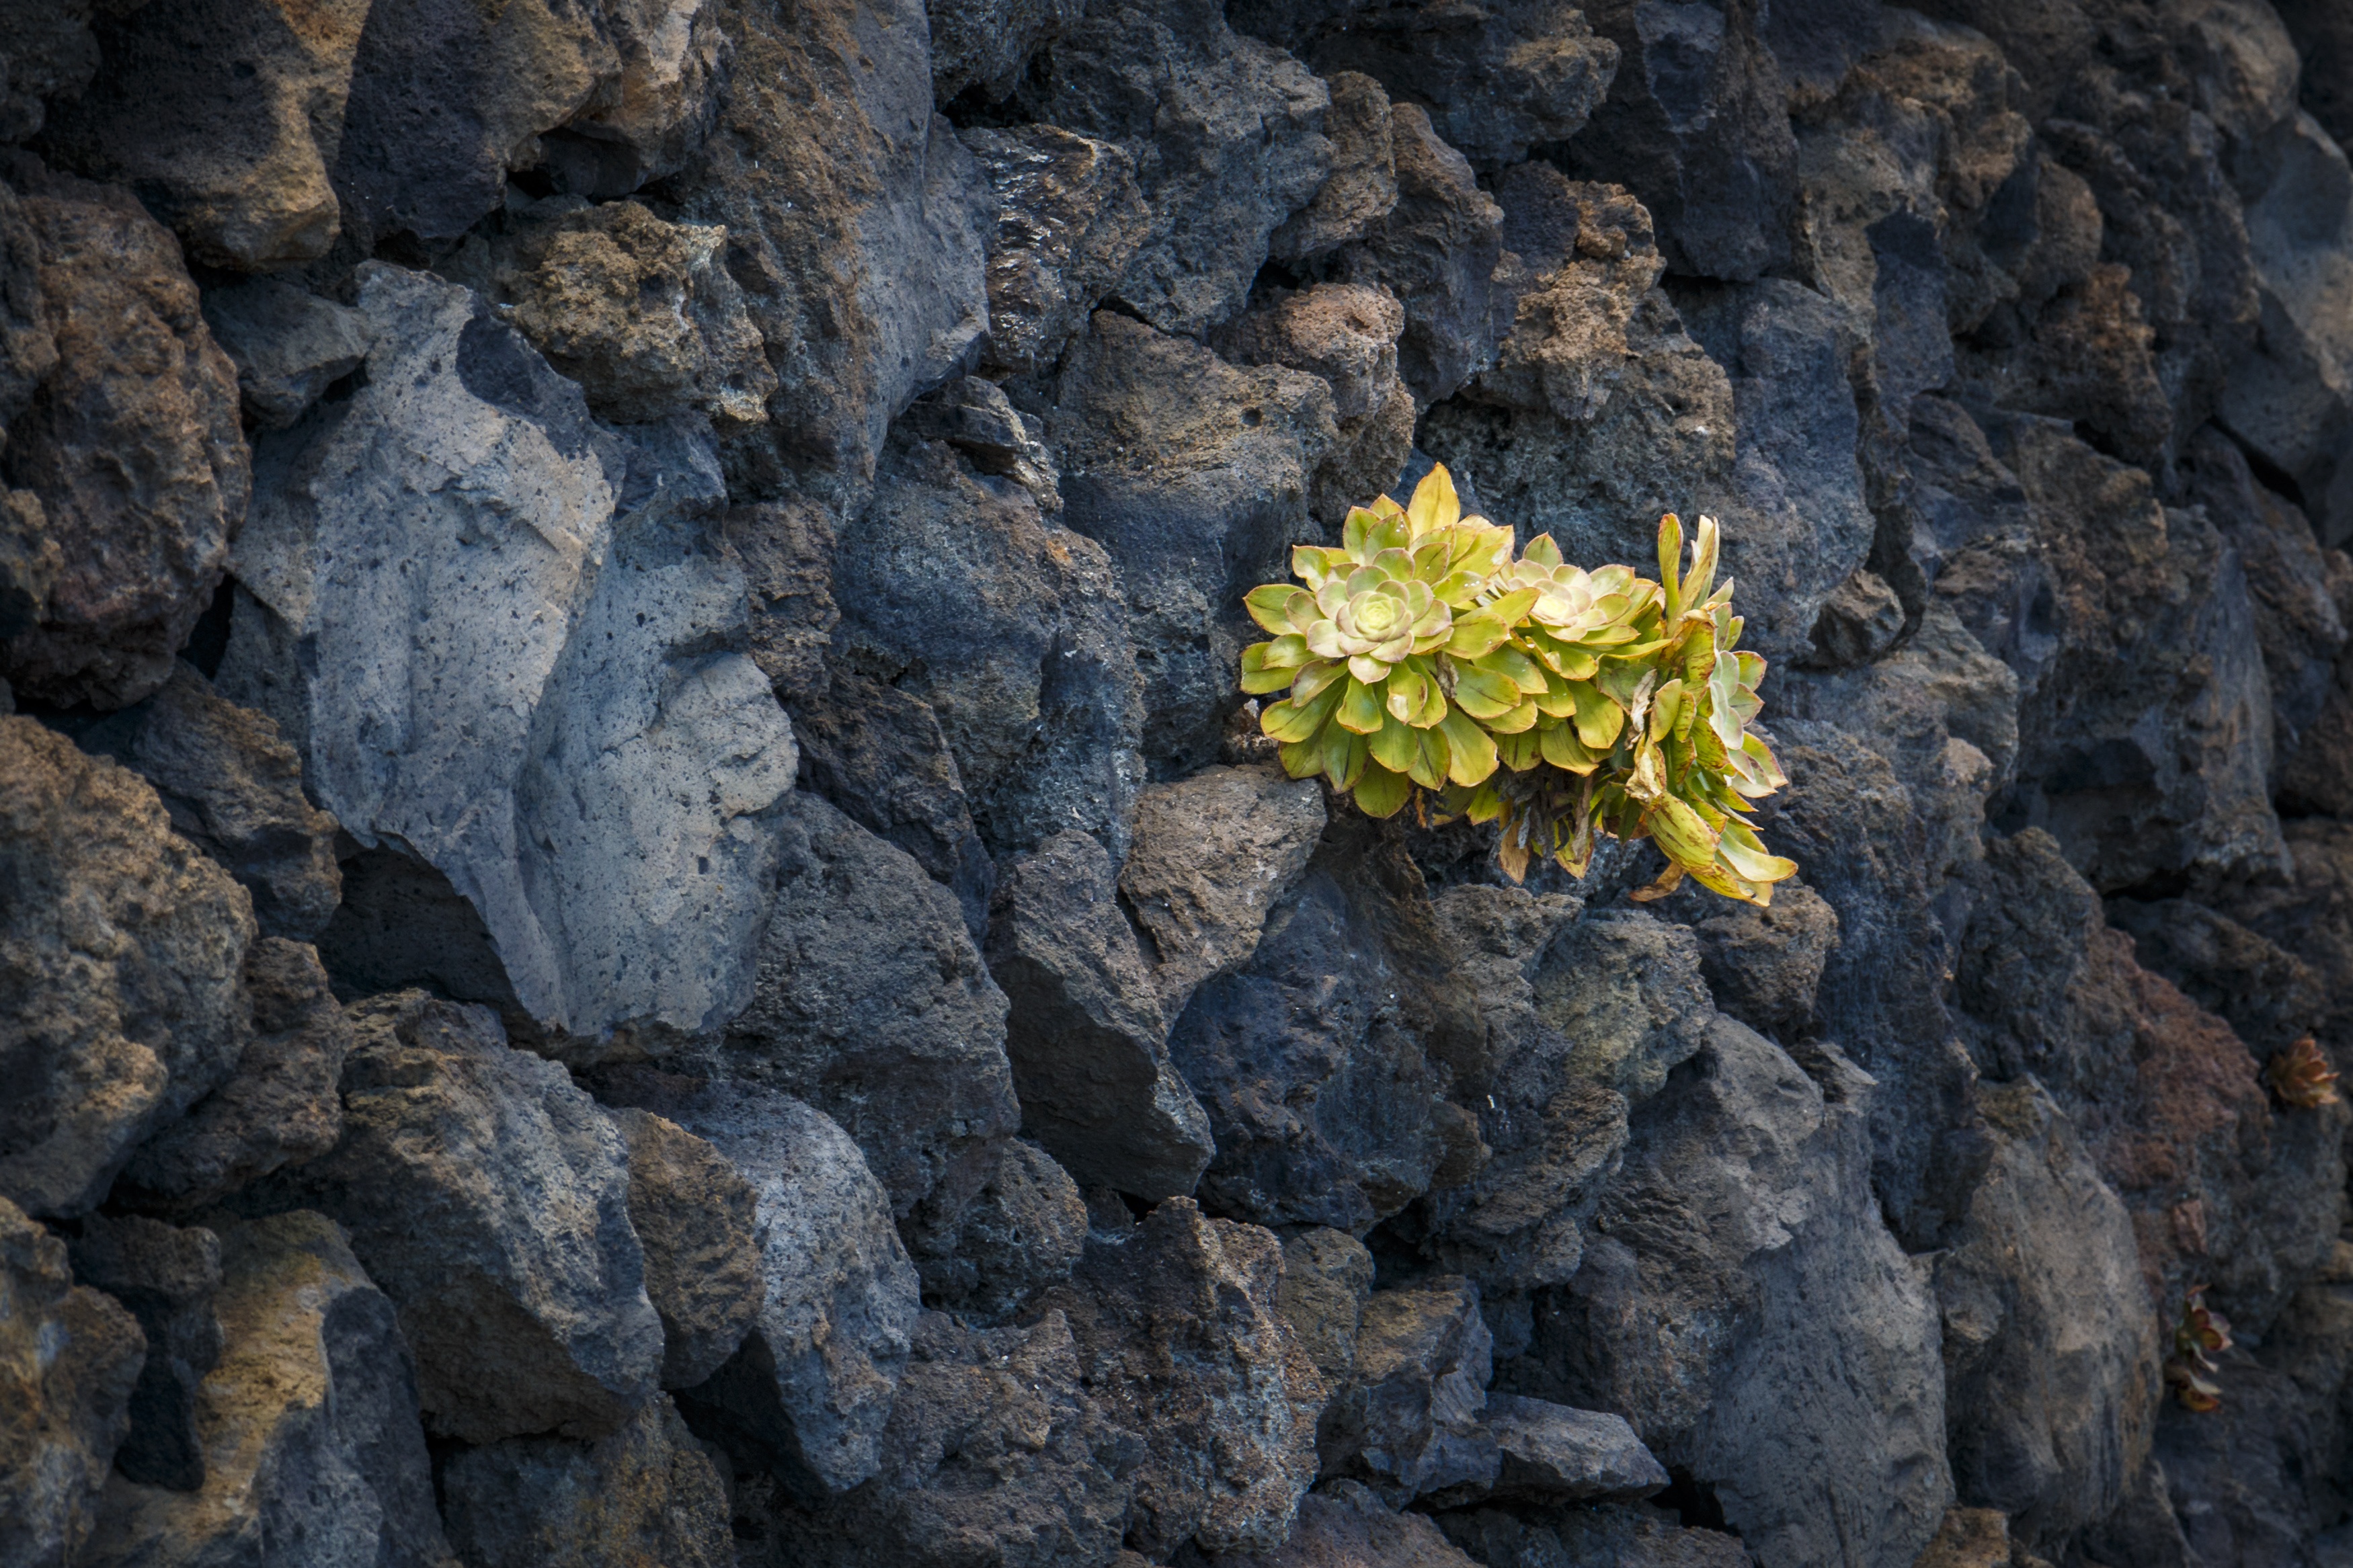
tree, nature, rock, plant, texture, leaf, flower, green, autumn, soil, succulent, flora, geology, macro photography, small plant, land plant